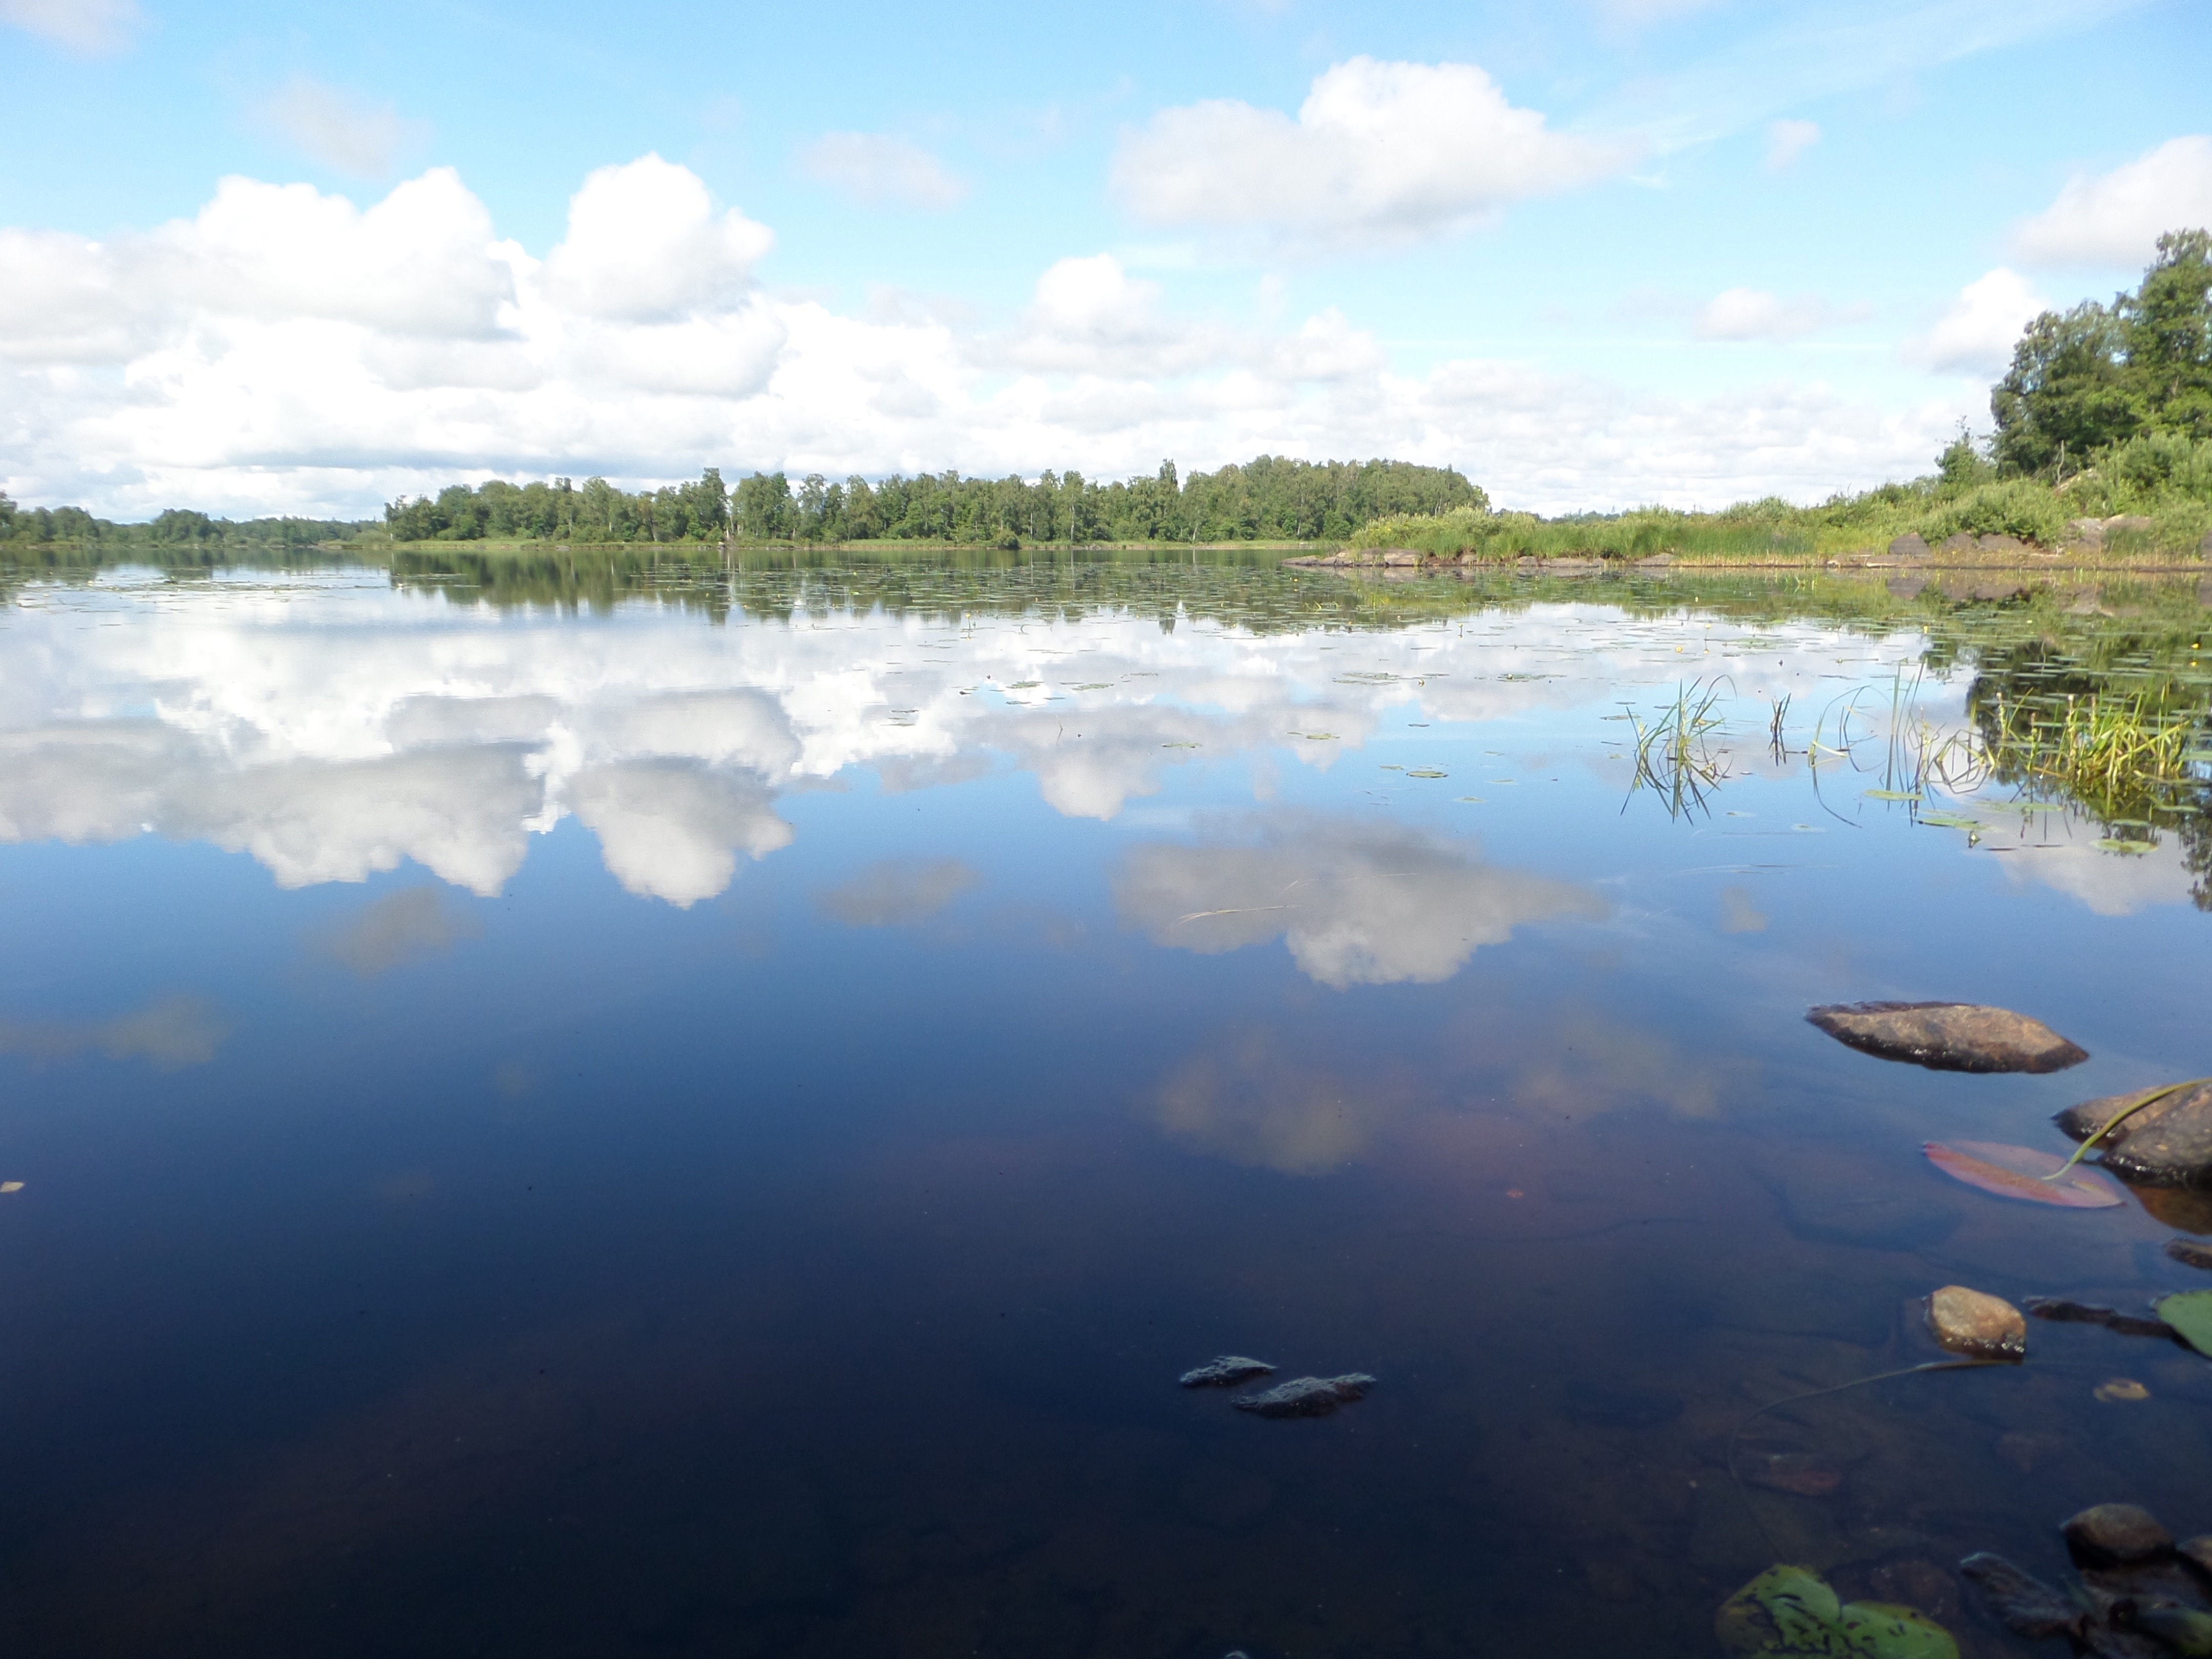
landscape, sea, water, marsh, shore, lake, river, summer, pond, reflection, tranquil, calm, reservoir, body of water, sweden, wetland, loch, ecosystem, natural environment